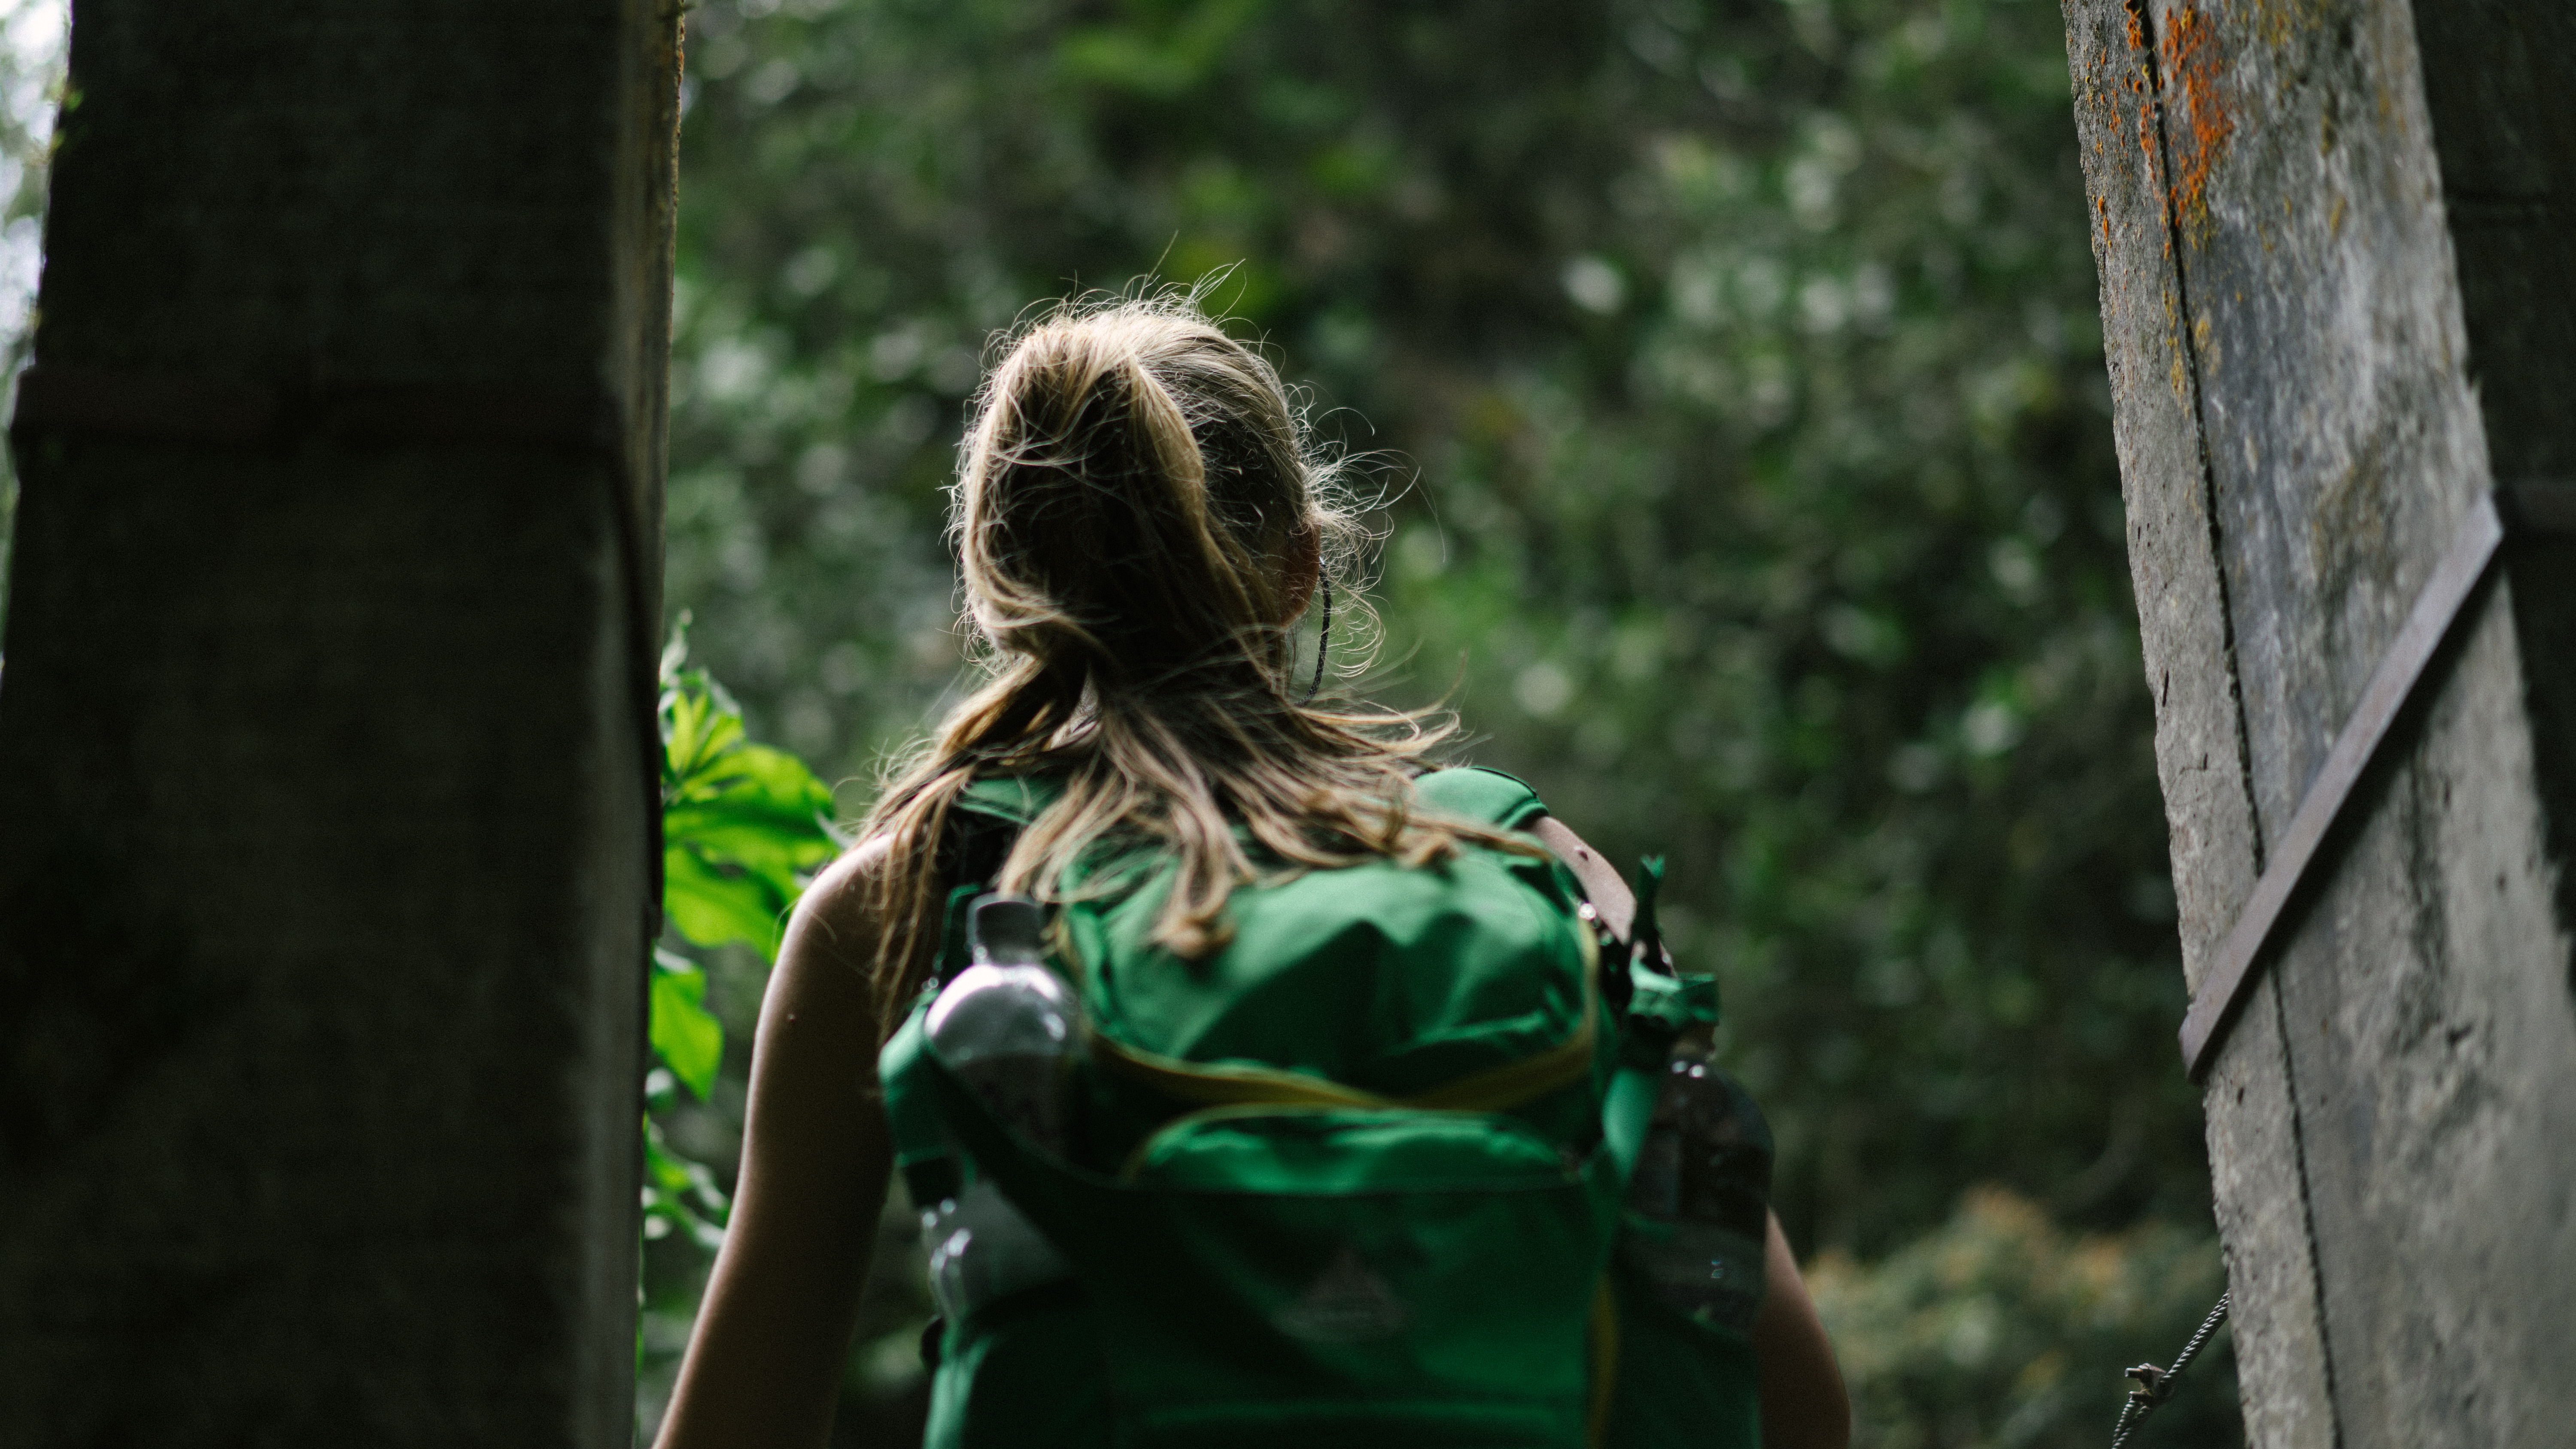
nature, forest, grass, woman, sunlight, explore, female, spring, green, lady, rucksack, interaction